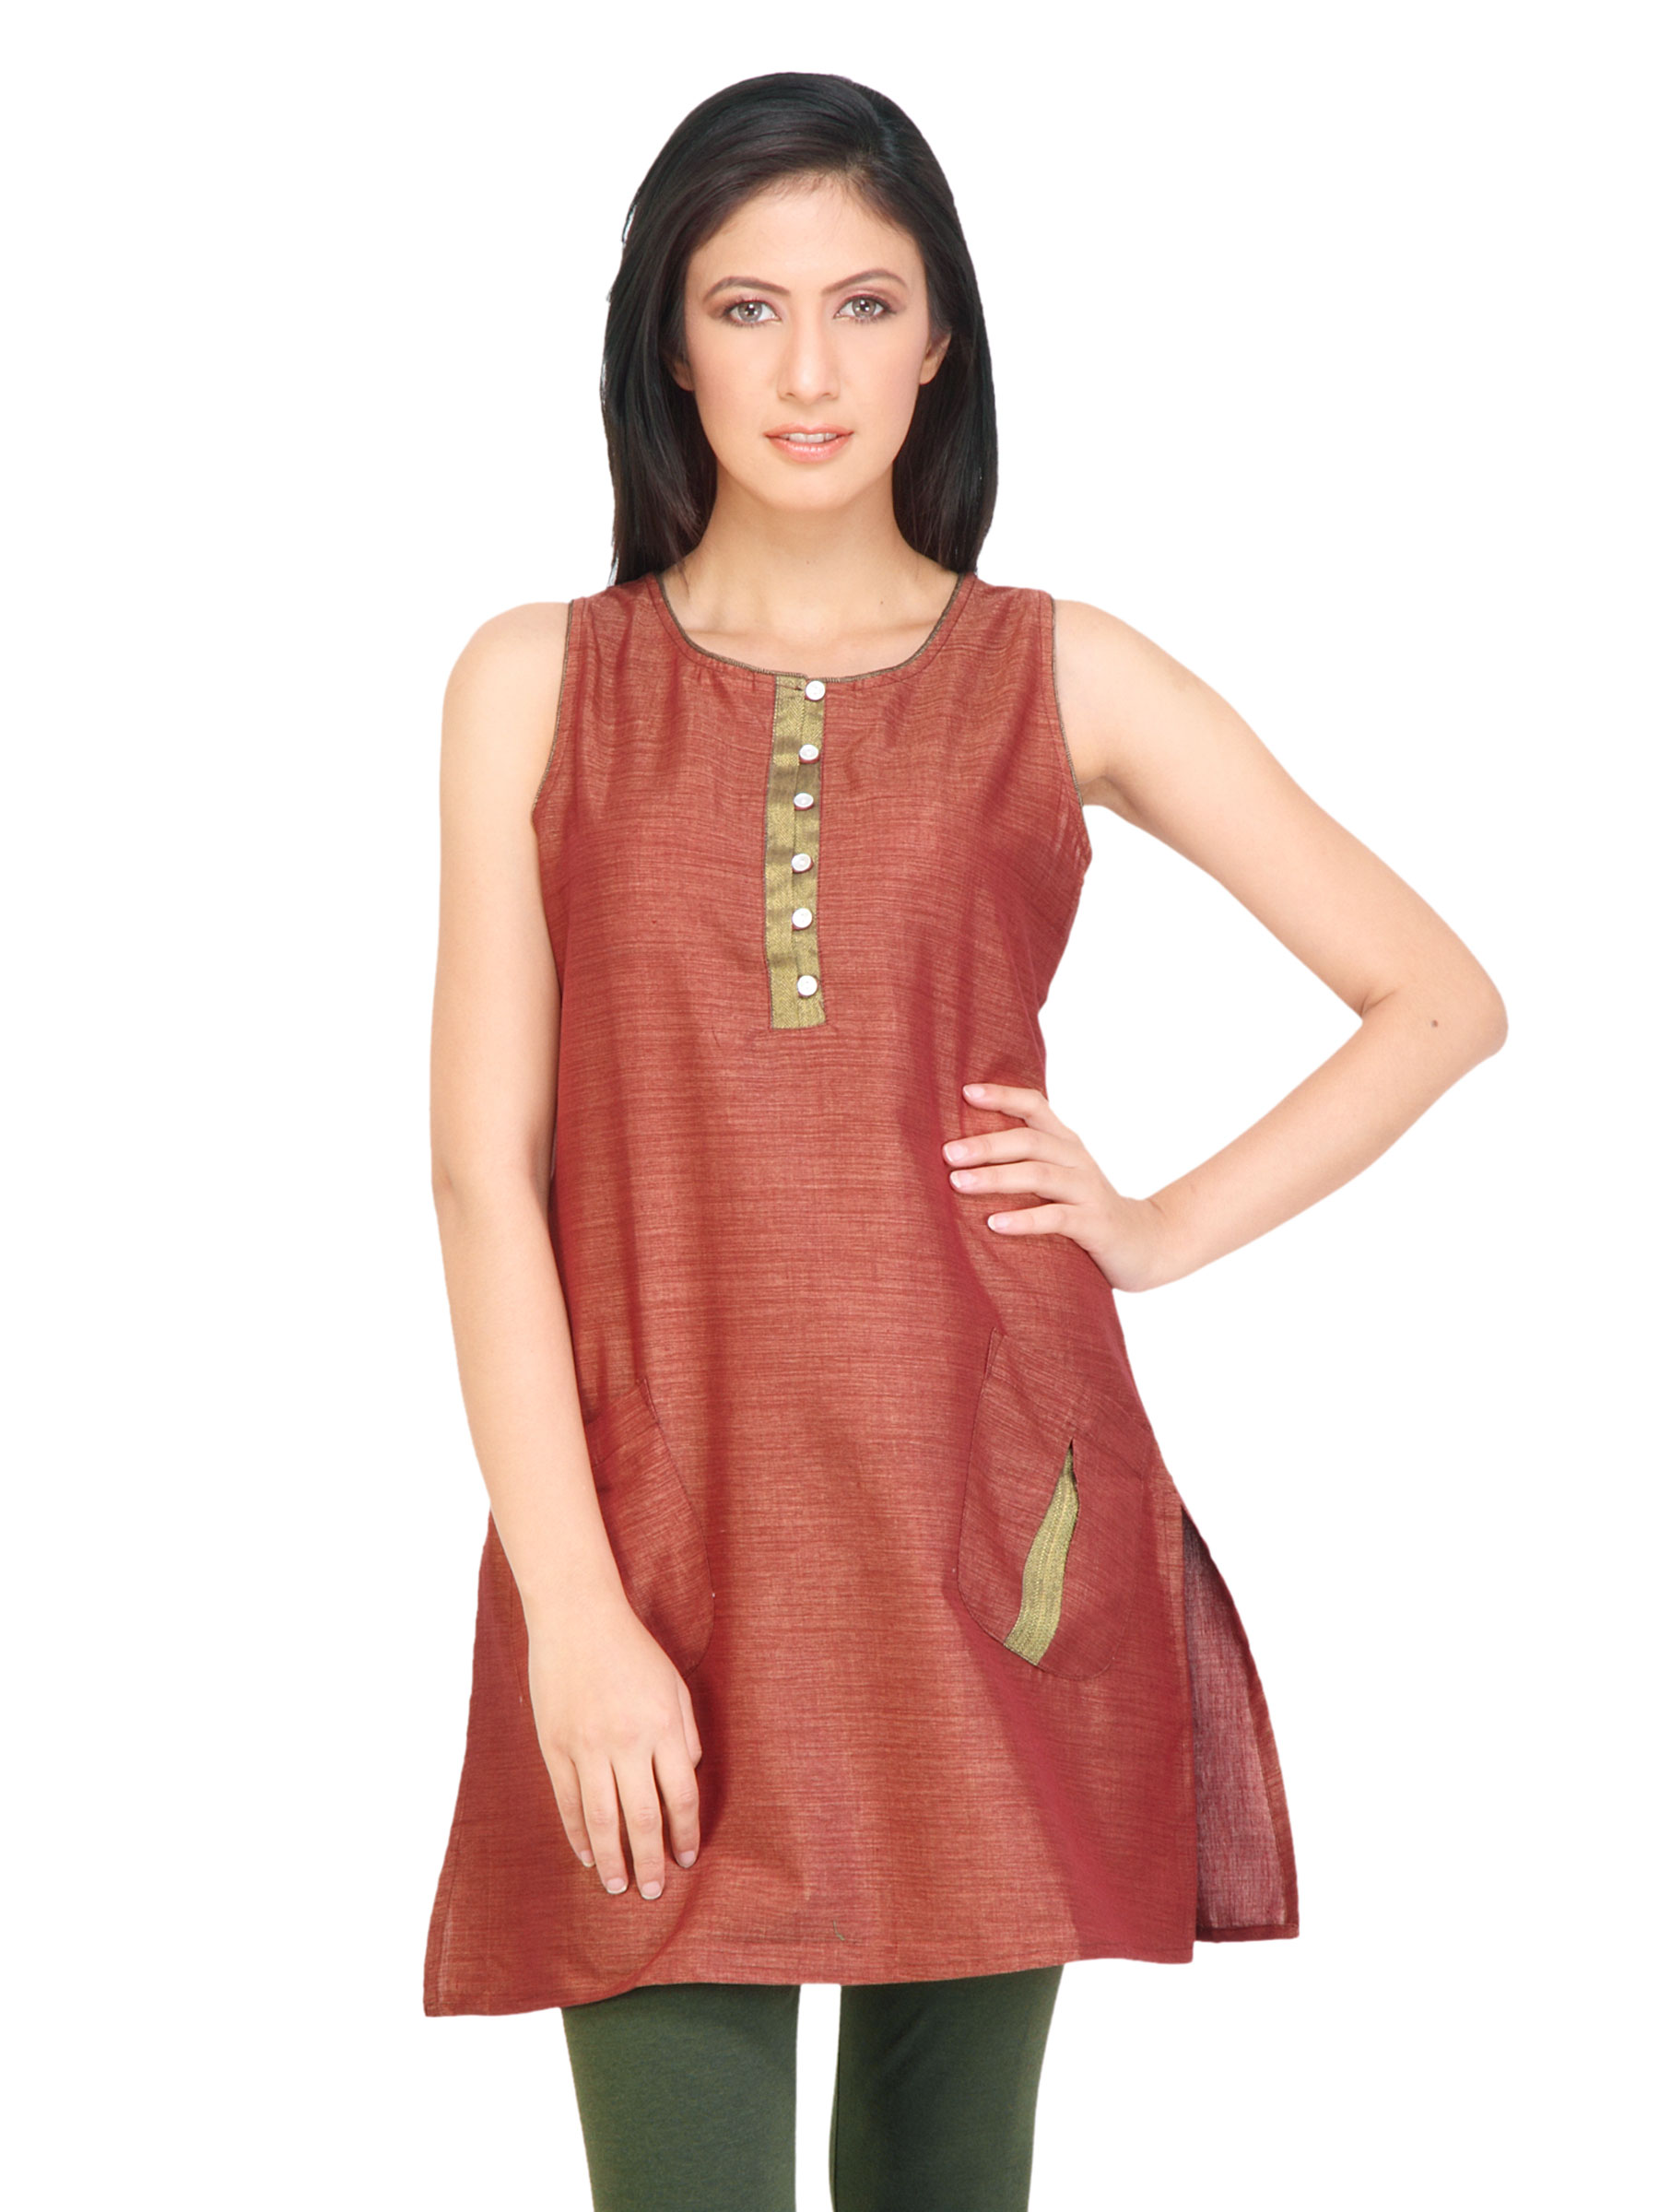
Mother Earth Women Solid Brown Tunics
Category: Apparel / Topwear / Tunics
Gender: Women
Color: Brown
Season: Fall 2011
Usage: Ethnic